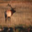
Label: deer